Buddhism in Cambodia

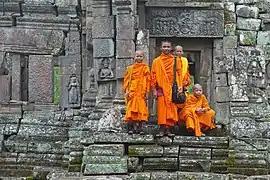
Adolescent monks in Cambodia

The Jinakalamali gives an account of the cultural connections between Cambodia and Sri Lanka in the fifteenth century. It states that 1967 years after the Mahaparinibbana of the Buddha, eight monks headed by Mahananasiddhi from Cambodia with 25 monks from Nabbispura in Thailand came to Sri Lanka to receive the umpasampada ordination at the hands of the Sinhalese Mahatheras.